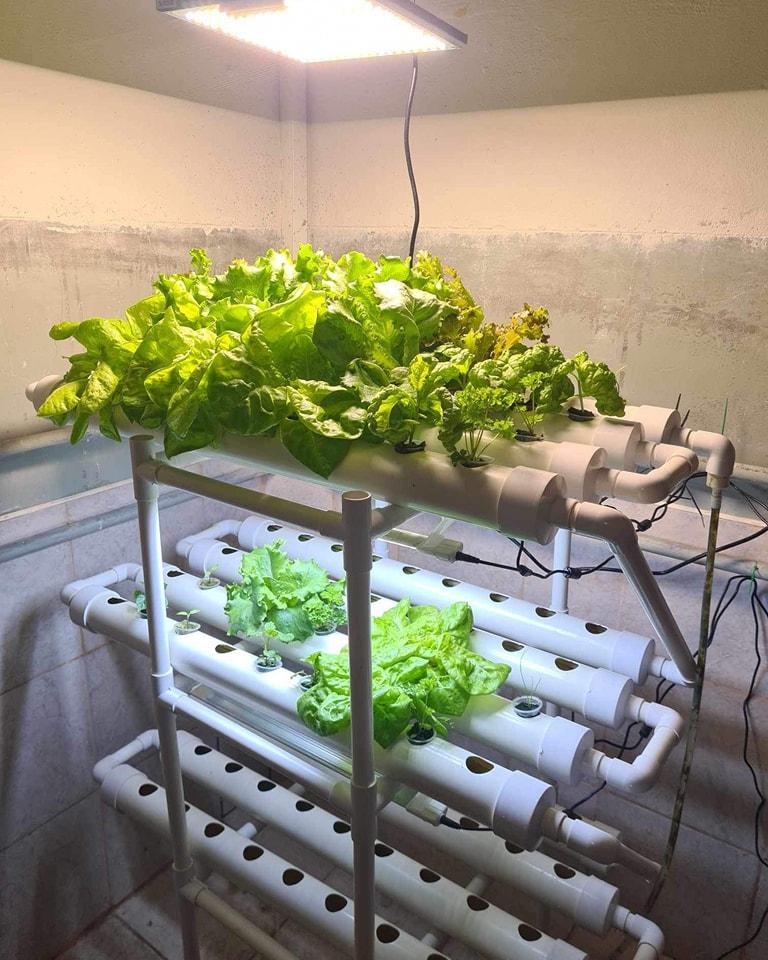
Sehemu ya bustani yenye mabomba yaliyopangwa katika safu zilizonyooka zenye mimea iliyoota na kuchipua kwa rangi ya kijani kibichi kuashiria ni eneo litumikalo kwa ajili ya kilimo cha haidroponi ya sayansi bila kutumia udongo.